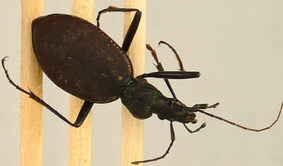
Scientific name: Scaphinotus angusticollis
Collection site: Abby Road NEON (ABBY), plot ABBY_006